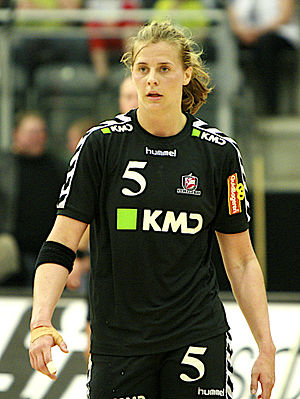
Linnea Torstenson
Linnea Torstenson fra Aalborg DH.
Linnea Marie Torstenson er en svensk håndboldspiller, der spiller for CSM Bucuresti i Rumænien og tidligere på Sveriges håndboldlandshold. Hun har deltaget hele tre Olympiske Lege for Sverige. Hun stoppede på det svenske landshold d. 21. februar 2017 og spillede sin sidste landskamp i 2016.